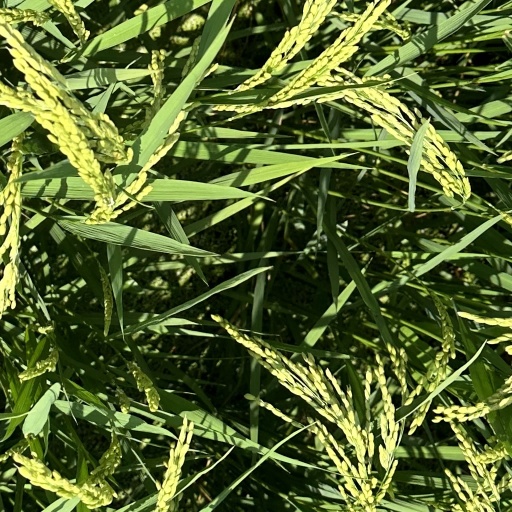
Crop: rice